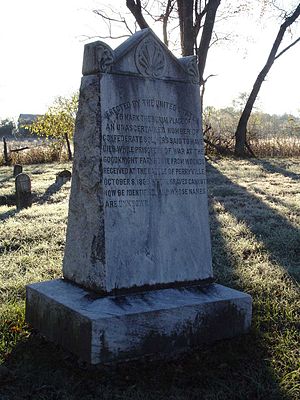
Slaget ved Perryville / Efterspil
Mindeplade over konfødererede grave på Goodknight ejendommen, 2007.
Slaget ved Perryville, også kendt som Slaget ved Chaplin Hills, blev udkæmpet den 8. oktober 1862 i Chaplin Hills vest for Perryville, Kentucky som kulmination på konføderationens invasion af Kentucky under den amerikanske borgerkrig. Den konfødererede general Braxton Bragg's Army of Mississippi vandt en taktisk sejr over det der i grunden var et enkelt korps i generalmajor Don Carlos Buell's unionshær Army of the Ohio. Slaget betragtes som en strategisk sejr for Unionen, nogle gange omtalt som Slaget om Kentucky fordi Bragg trak sig tilbage til Tennessee kort tid efter og efterlod den kritiske grænsestat Kentucky i hænderne på Unionen i resten af krigen.